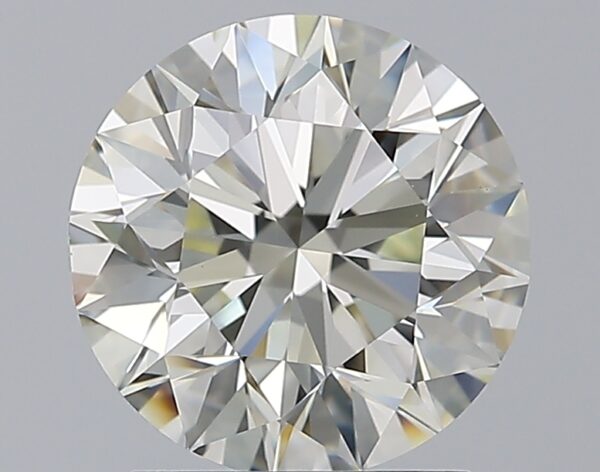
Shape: round
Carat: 2
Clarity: VS1
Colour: K
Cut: EX
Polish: EX
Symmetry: EX
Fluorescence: N
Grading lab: GIA
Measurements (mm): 7.92 x 7.98 x 5.06